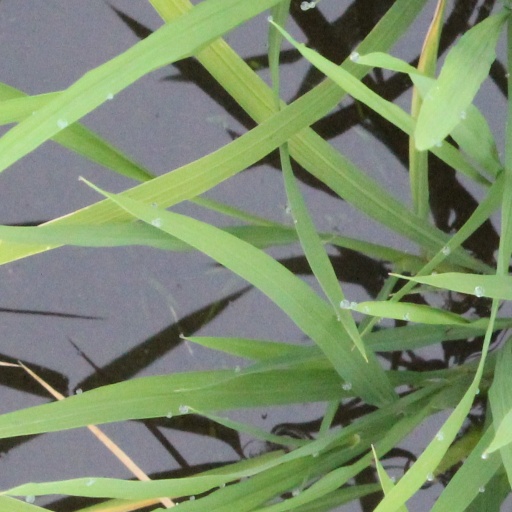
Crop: rice